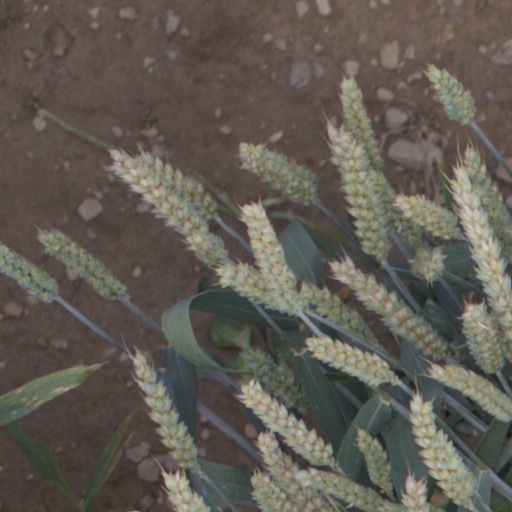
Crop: wheat